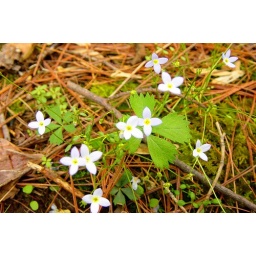
A closeup of the little white flowers on the ground neaqr our cabin. Taken by Edgar.